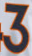
Number: 3